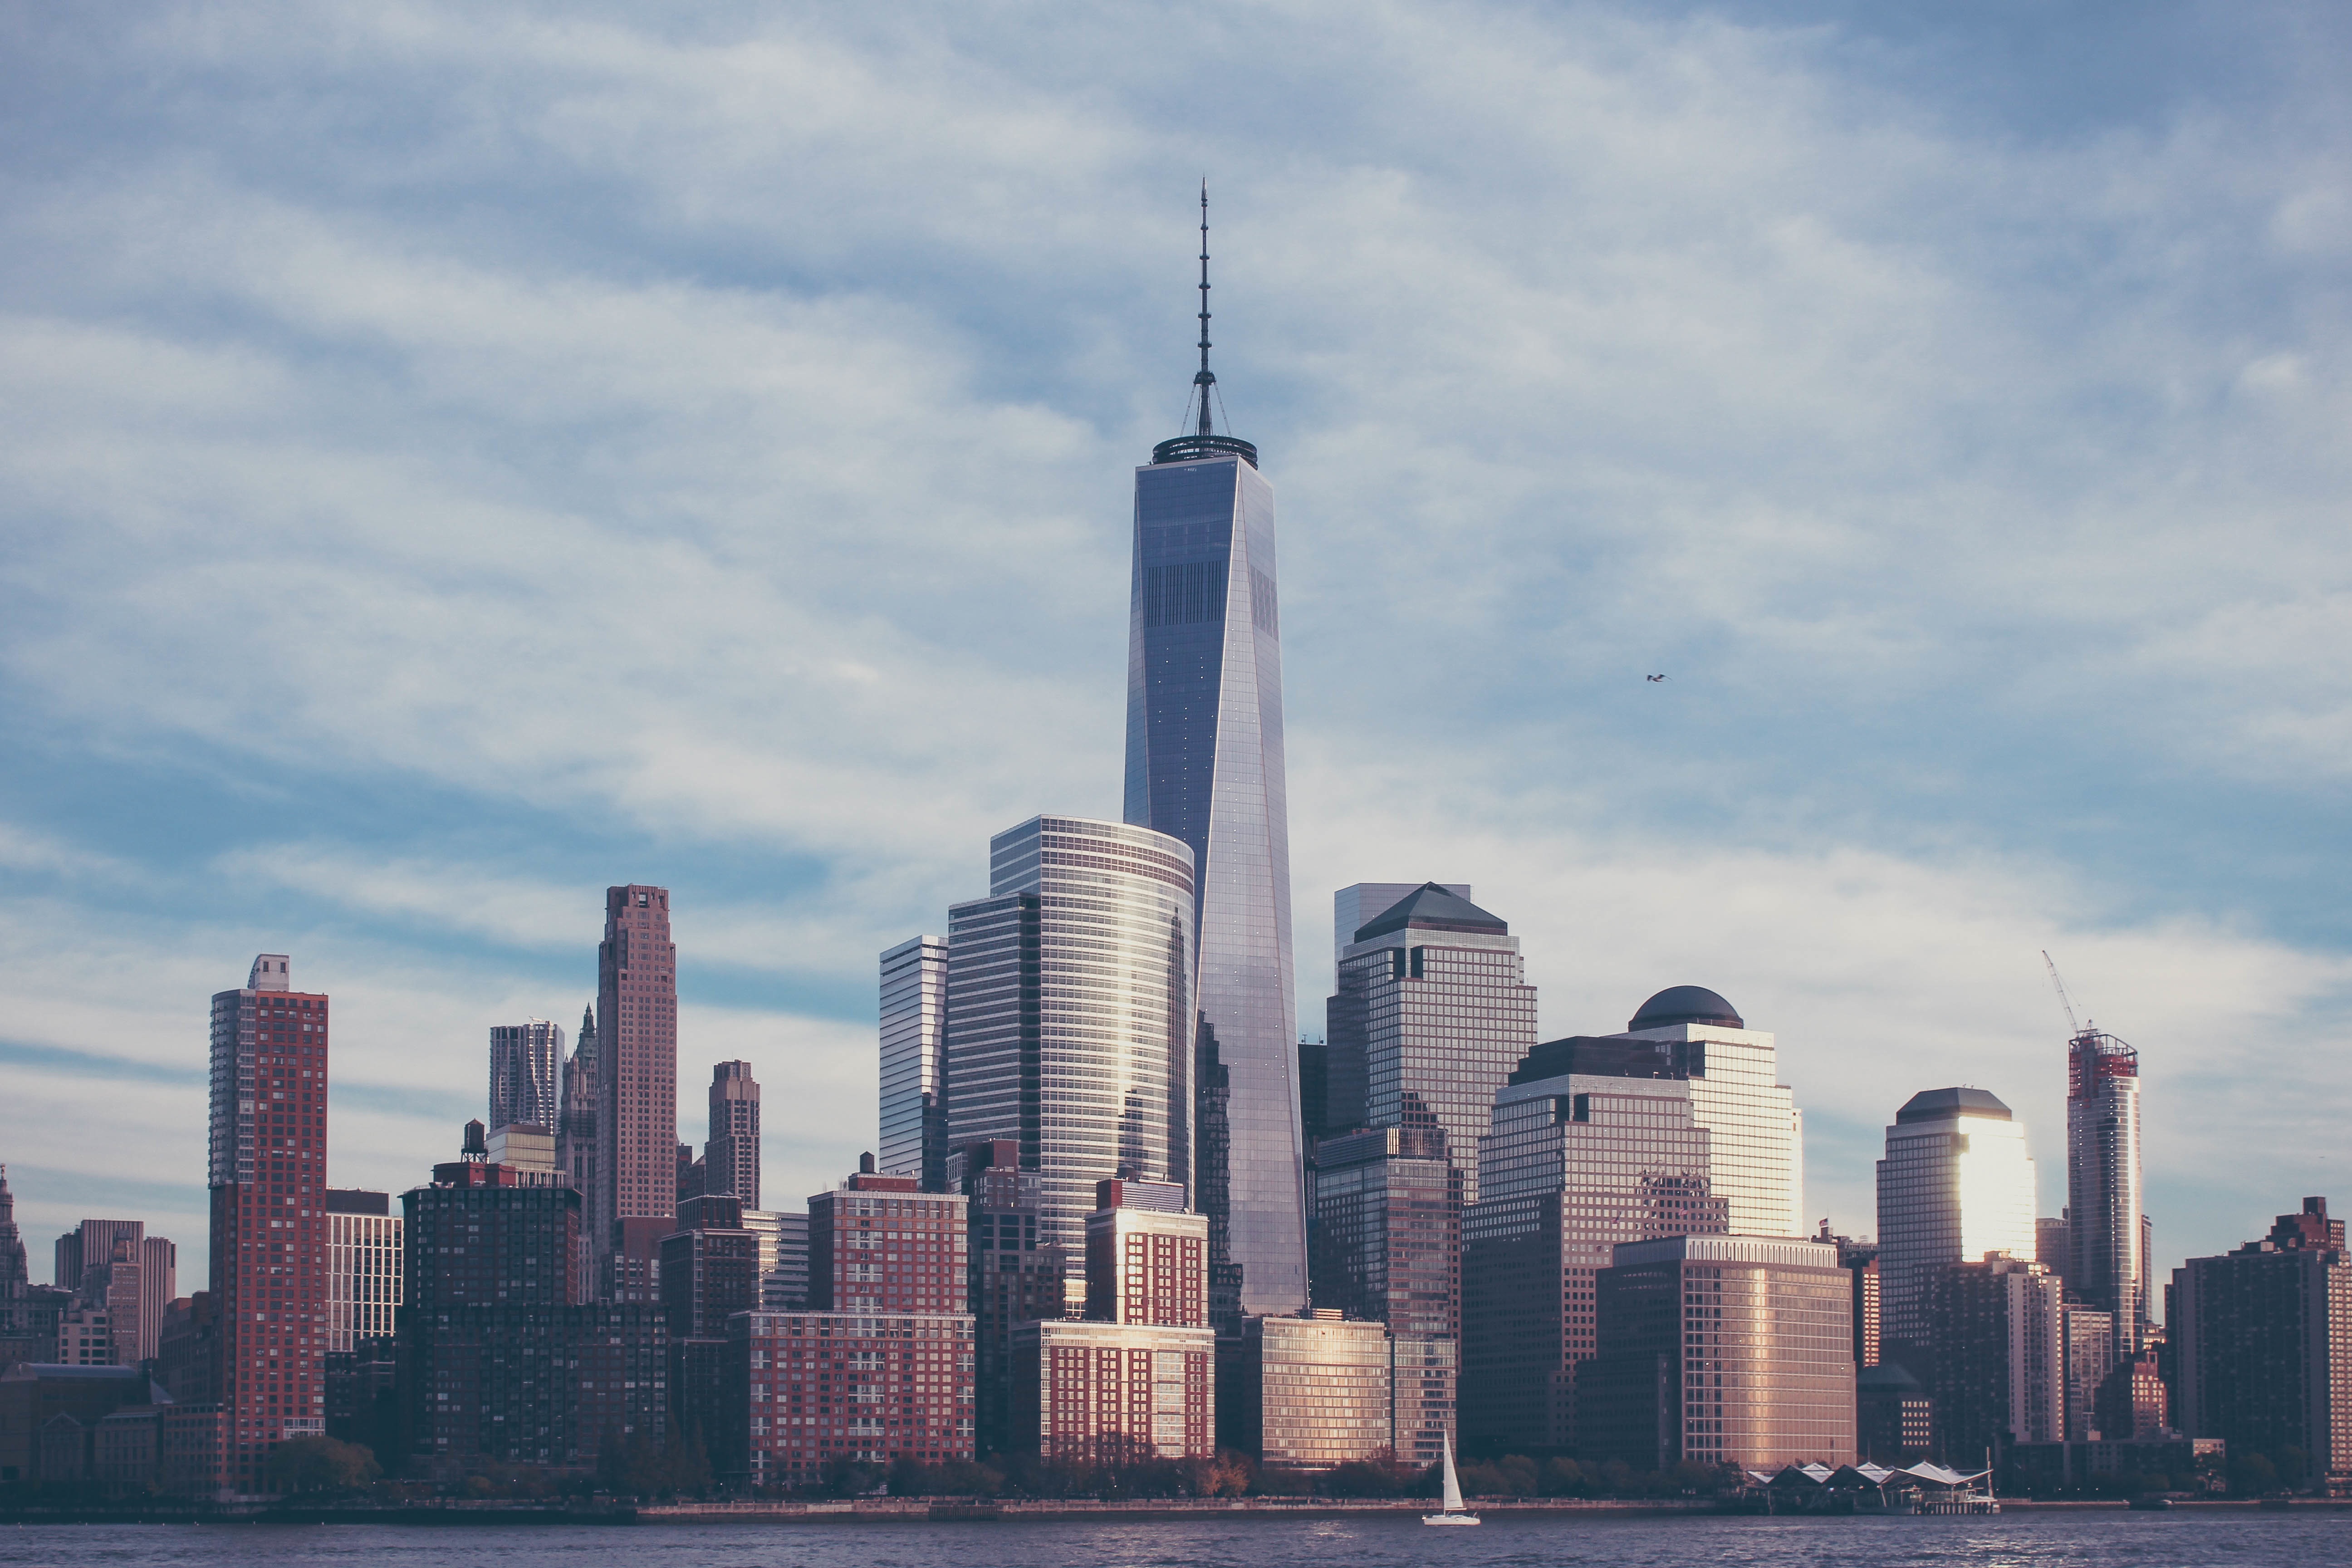
horizon, architecture, skyline, ground, city, skyscraper, urban, new york, new york city, cityscape, downtown, tower, nyc, usa, america, landmark, tourism, world trade center, modern, tower block, buildings, spire, new, zero, york, metropolis, wtc, new york skyline, urban area, geographical feature, human settlement